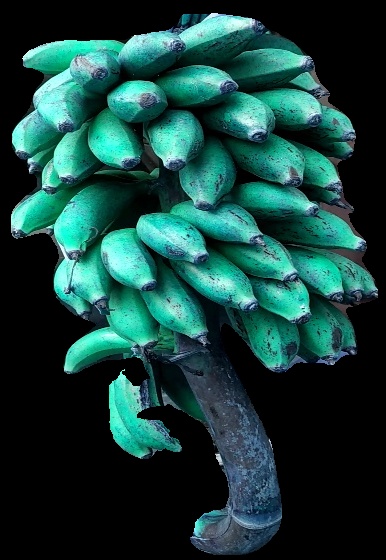
Variety: rasbale
Grade: grade3